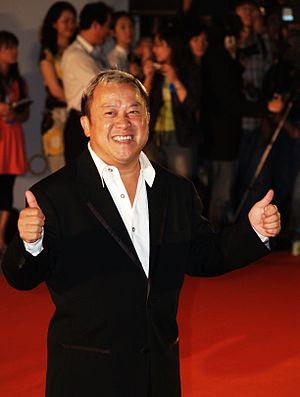
Eric Tsang, de son vrai nom Tsang Chi-wai est un acteur, réalisateur, producteur, et animateur de télévision hongkongais.